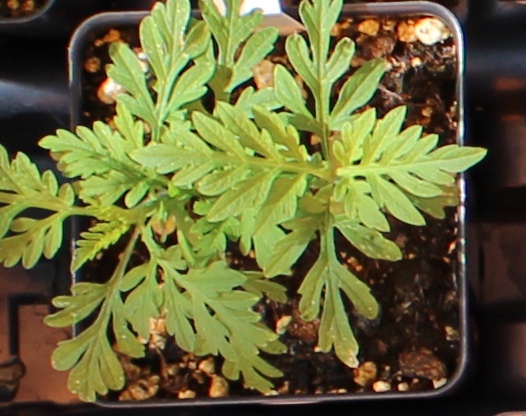
Label: Ragweed